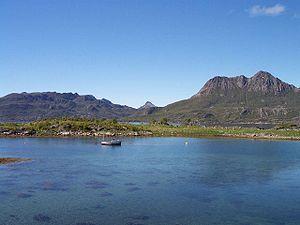
Les îles Vesterålen sont un archipel norvégien dans le comté de Nordland, au nord des îles Lofoten.